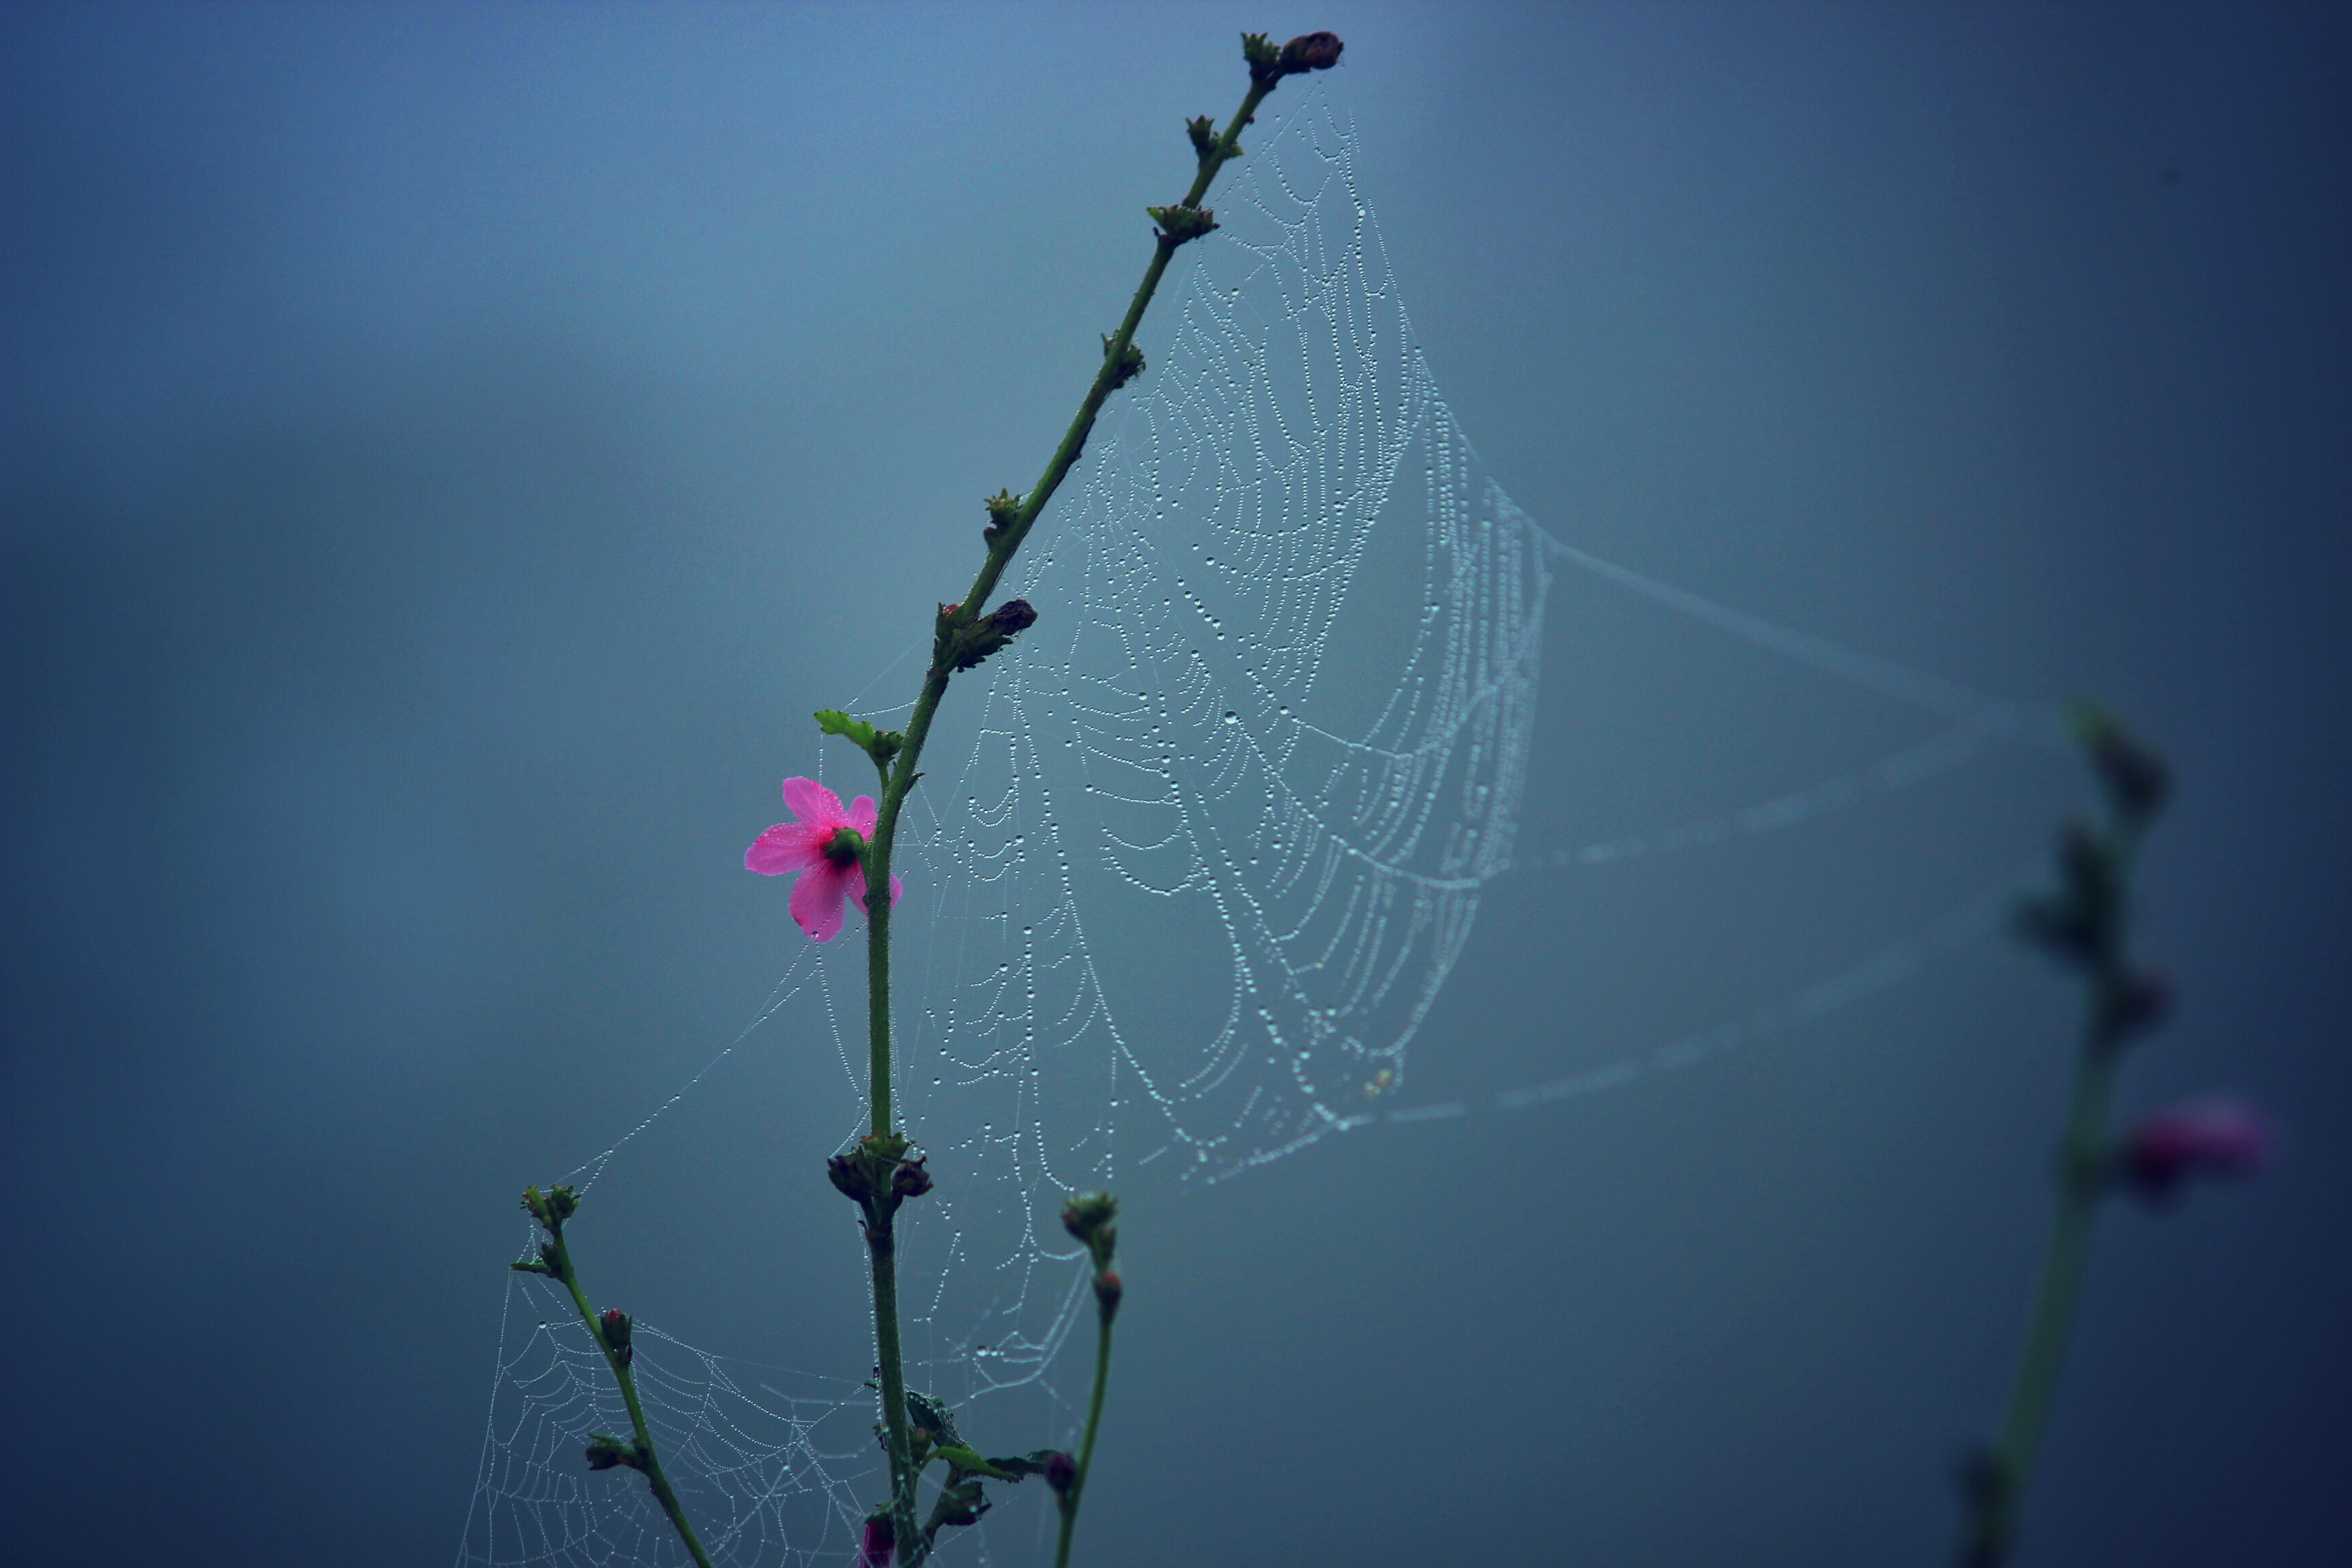
water, branch, dew, photography, leaf, flower, spiderweb, web, line, green, color, blue, invertebrate, spider web, moisture, macro photography, atmosphere of earth